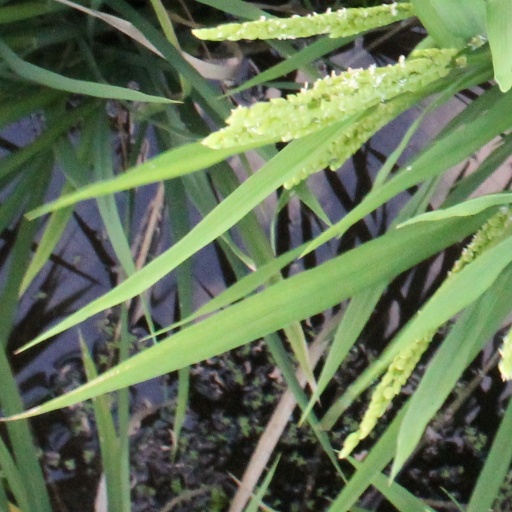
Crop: rice